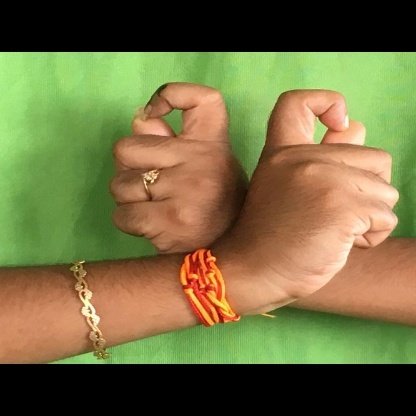
Mudra: Berunda